First cabinet of Rafic Hariri

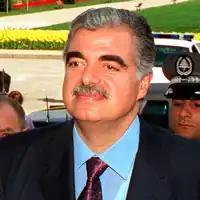
Prime Minister Rafic Hariri

The first cabinet of Rafic Hariri was the 61st government and one of the post-civil war governments of Lebanon. It was inaugurated on 31 October 1992 replacing the cabinet led by Rachid Solh.